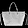
Label: Bag